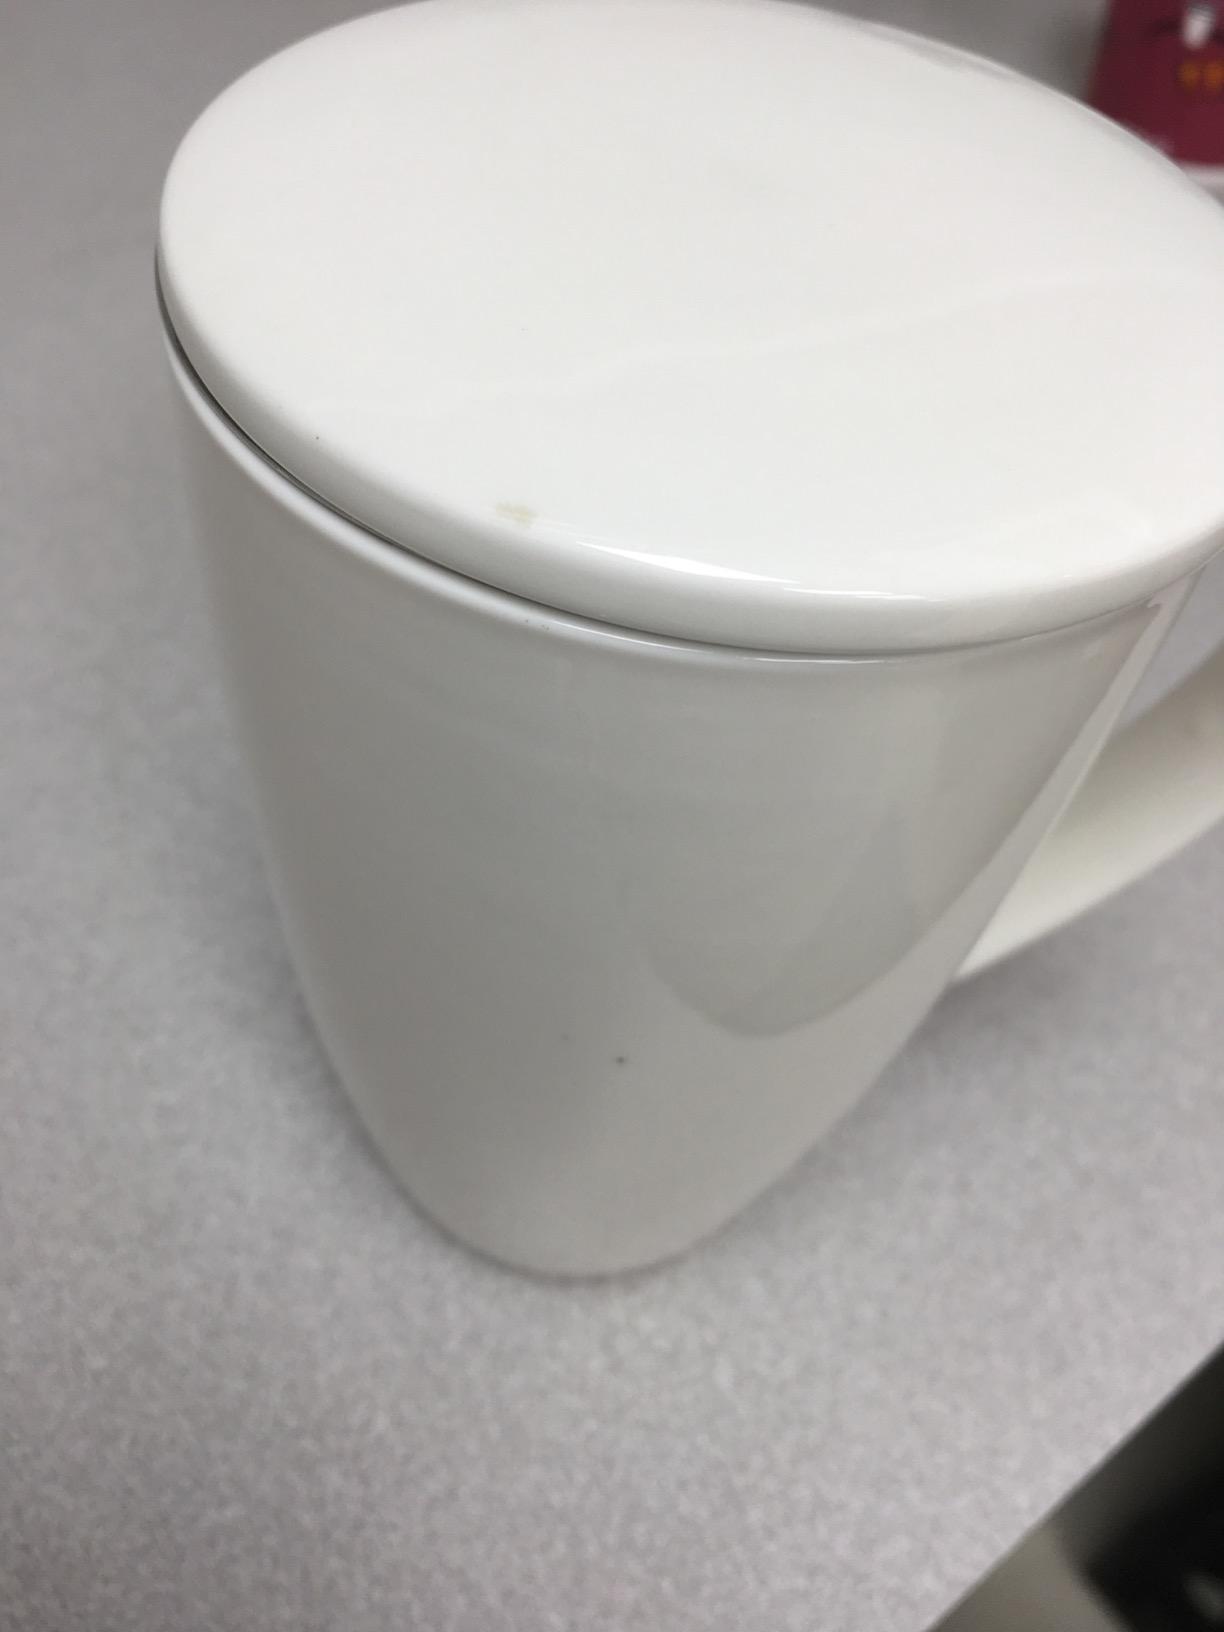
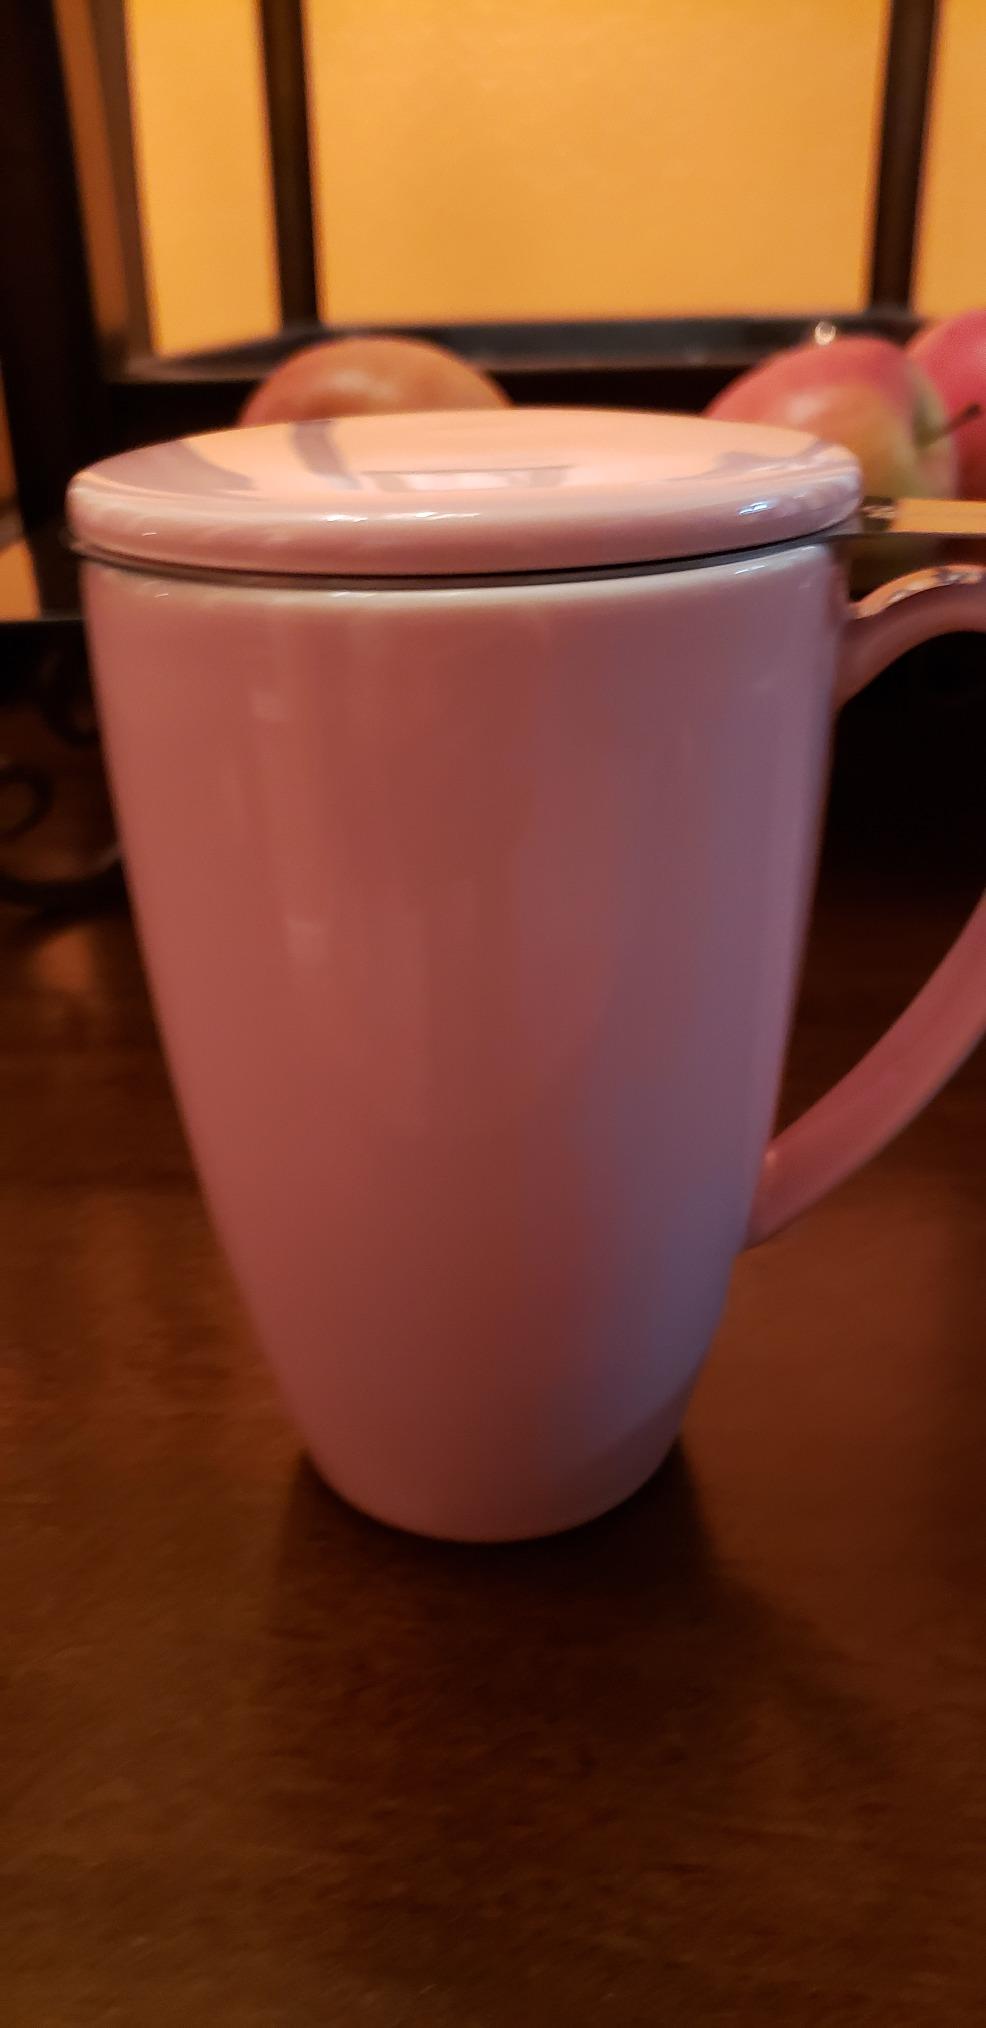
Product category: items_mug
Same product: no